Norman Brookes

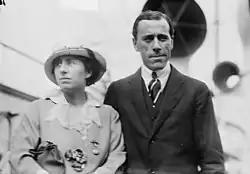
Brookes and his wife, Mabel, in 1914

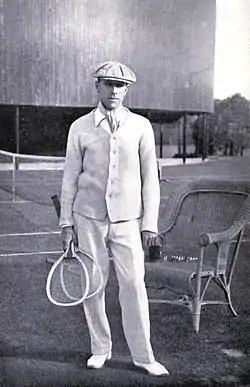
Norman Brookes

Sir Norman Everard Brookes (14 November 187728 September 1968) was an Australian tennis player. During his career he won three Grand Slam singles titles; Wimbledon in 1907 and 1914 (the first non-British born individual to do so) and the Australasian Championships in 1911. Brookes was part of the Australasian Davis Cup team that won the title on six occasions. The Australian Open men's singles trophy, the Norman Brookes Challenge Cup, is named in his honour. After his active playing career Brookes became president of the Lawn Tennis Association of Australia.